History of pharmacy

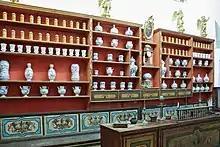
Old pharmacy in the Franciscan Monastery, Dubrovnik

The advances made in the Middle East in botany and chemistry led medicine in medieval Islam substantially to develop pharmacology. Muhammad ibn Zakarīya Rāzi (Rhazes) (865–915), for instance, acted to promote the medical uses of chemical compounds. Abu al-Qasim al-Zahrawi (Abulcasis) (936–1013) pioneered the preparation of medicines by sublimation and distillation. His "Liber servitoris" is of particular interest, as it provides the reader with recipes and explains how to prepare the "simples" from which were compounded the complex drugs then generally used. Shapur ibn Sahl (d. 869), was, however, the first physician to initiate a pharmacopoeia, describing a large variety of drugs and remedies for ailments. Al-Biruni (973–1050) wrote one of the most valuable Islamic works on pharmacology entitled "Kitab al-Saydalah" ("The Book of Drugs"), where he gave detailed knowledge of the properties of drugs and outlined the role of pharmacy and the functions and duties of the pharmacist.